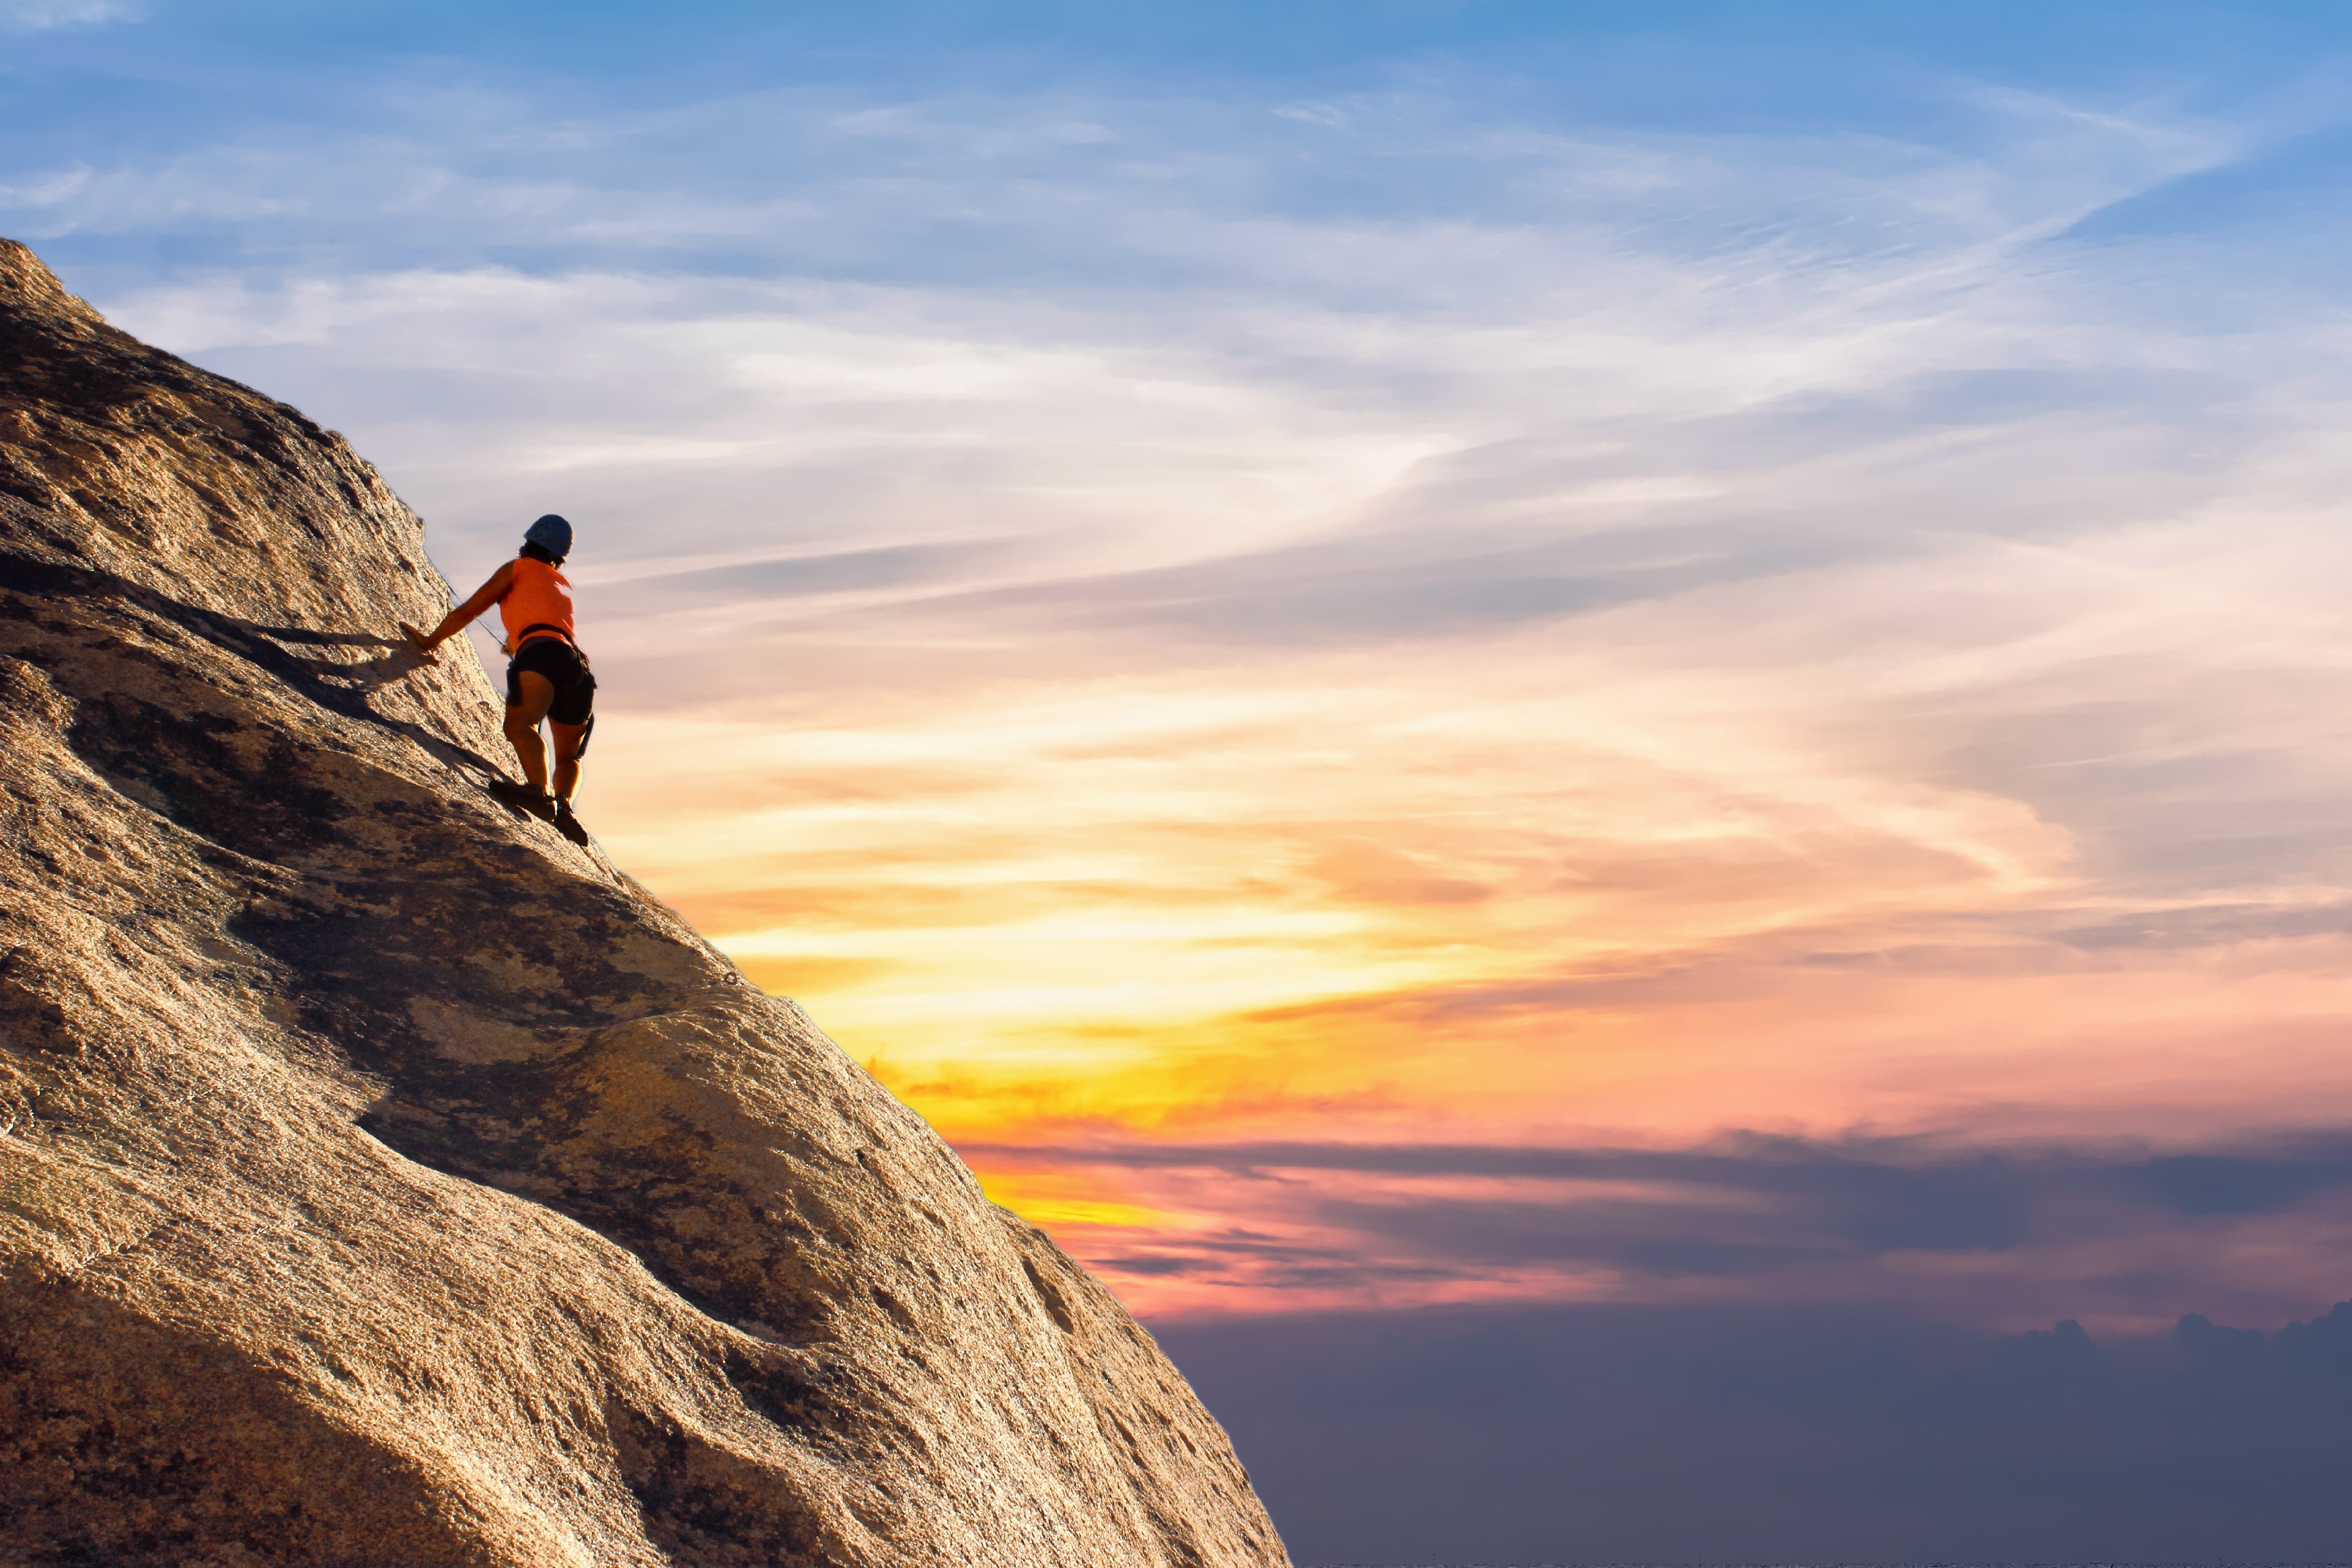
sky, adventure, rock climbing, climbing, rock, cloud, recreation, cliff, mountaineering, free climbing, extreme sport, sport climbing, terrain, klippe, mountain, formation, horizon, mountaineer, sunset, landscape, sea, outcrop, evening, badlands, hill, free solo climbing